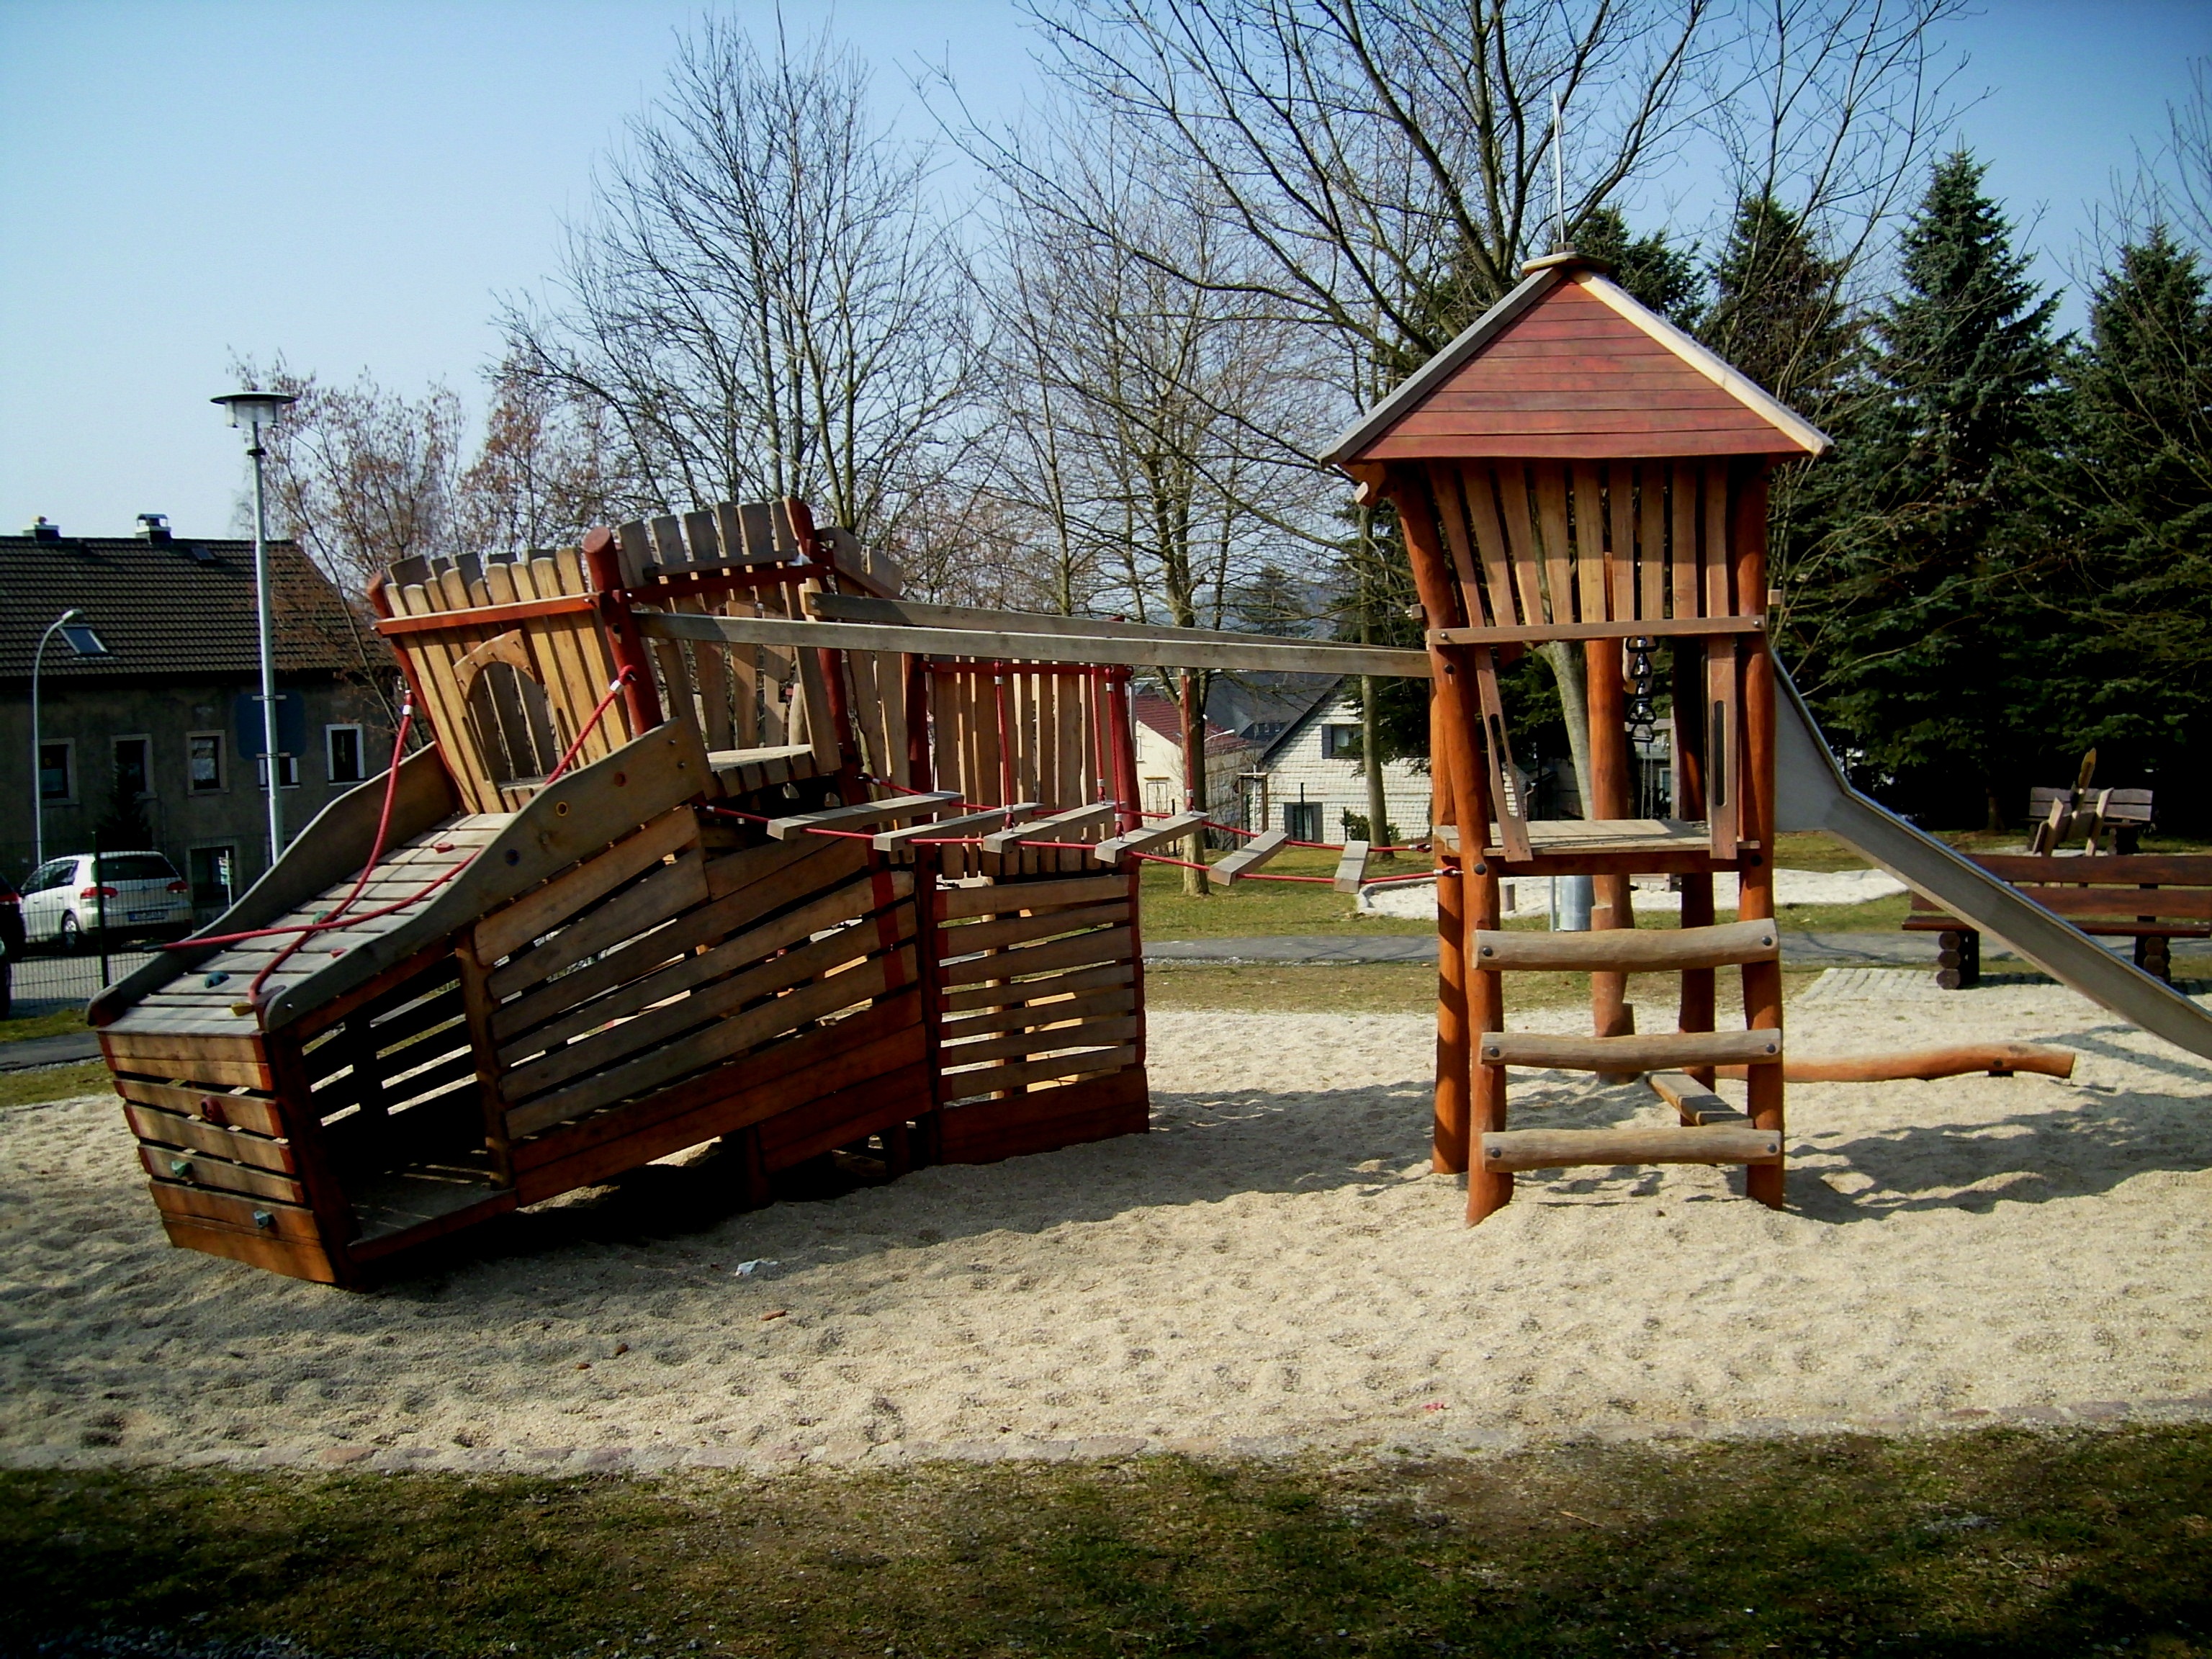
deck, wood, play, city, home, cottage, backyard, climb, public space, children, playground, log cabin, game device, kletterger st, human settlement, outdoor structure, outdoor play equipment